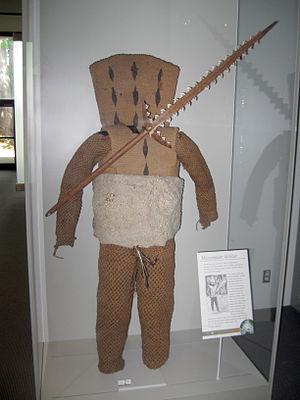
Voici un excellent exemple d'armure micronésienne du début du XXe siècle collectée par Frank Burnett, un écrivain canadien, à Kiribati en 1902. L'armure est faite de fibre de coco finement tissée qui couvre le corps entier et son plastron est curieusement fait de peau de raie. La protection couvrant le cou porte des rangées de motifs en forme de losanges ou de diamants marquées en noir sur le fond brun sombre. Cet équipement a été donné au Musée d'anthropologie de Vancouver, au Canada, en 1927, où il est conservé sous le numéro de catalogue C1491 a-e.